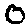
Label: 0